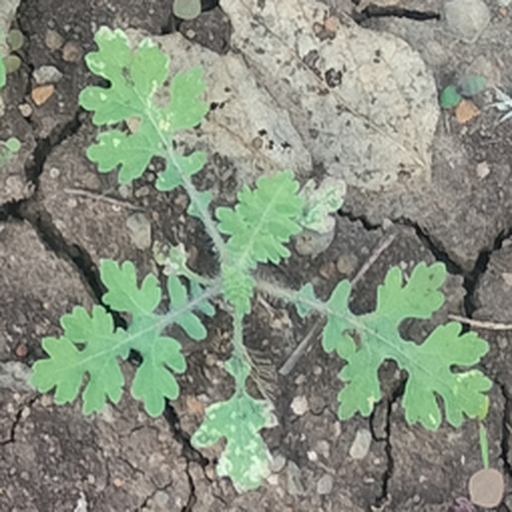
Weed species: Gajar_gavat_(Parthenium hysterophorus)